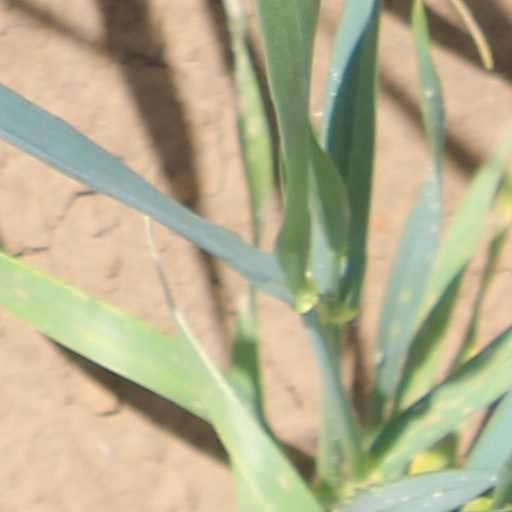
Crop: wheat